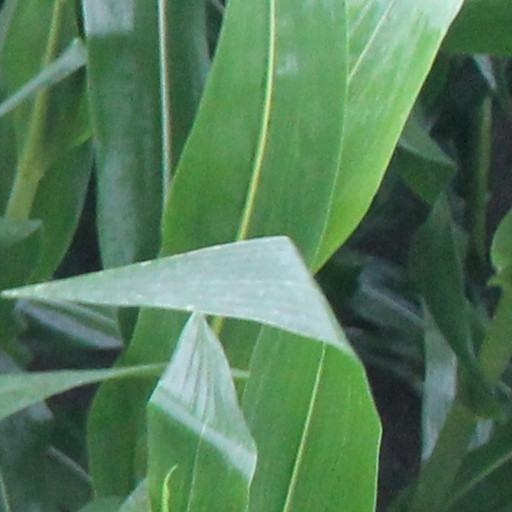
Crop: maize; corn